Sahure

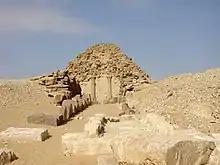
The ruined pyramid of Sahure as seen from the pyramid's causeway, 2006

Archeological evidence suggests that Sahure's building activities were mostly concentrated in Abusir and its immediate vicinity, where he constructed his pyramid and where his sun temple is probably located. Also nearby was the palace of Sahure, called "Uetjes Neferu Sahure", "Sahure's splendor soars up to heaven". The palace is known from an inscription on beef tallow containers discovered in February 2011 in Neferefre's mortuary temple. A second palace, "The Crown of Sahure appears", is known from an inscription in the tomb of his chief physician.